2023 Turkey–Syria earthquakes

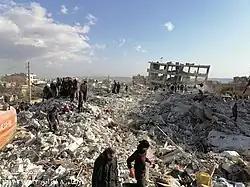
Destruction in Jindires, Aleppo Governorate, Syria

Mass burials occurred in Kahramanmaraş for more than 5,000 bodies. A city official said the mass grave would eventually be the burial ground for 10,000 bodies. Around 75 percent of the city's buildings were damaged or destroyed. In Türkoğlu, 1,171 buildings collapsed and 4,500 others required demolition. At least 413 people were killed, 379 were injured and 872 buildings collapsed in Pazarcık District. At Ordekdede, a village in the district, 34 people died and almost all single-story buildings were decimated, with none of the village's 140 houses structurally stable.